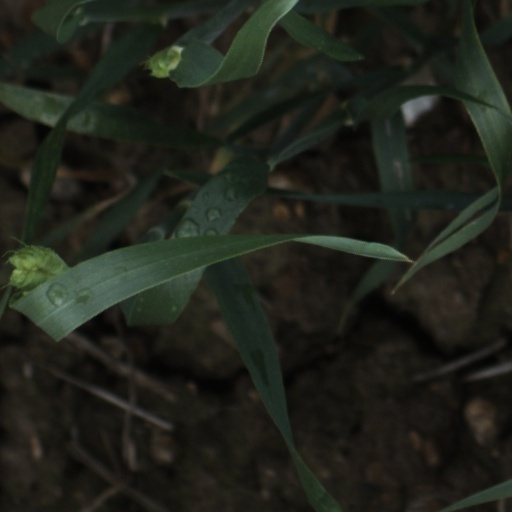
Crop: wheat